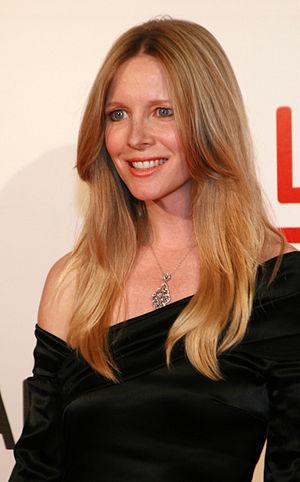
Lauralee Kristen Bell est une actrice américaine connue pour jouer dans le soap opera Les Feux de l'amour.